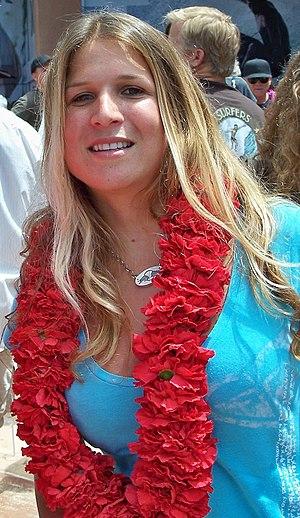
Sofía Mulánovich Aljovín est une surfeuse professionnelle péruvienne né le 24 juin 1983 à Punta Hermosa, dans la province de Lima, au Pérou.